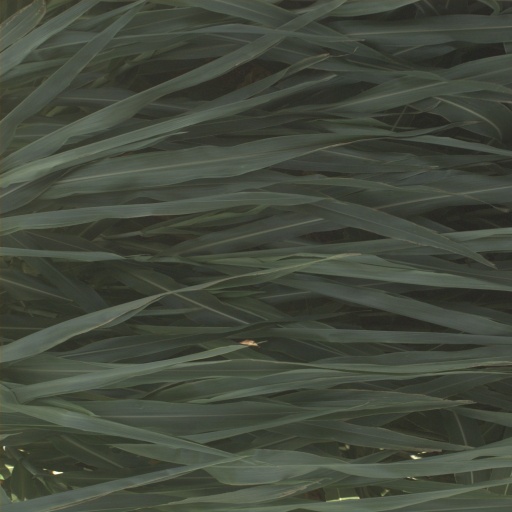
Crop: sorghum